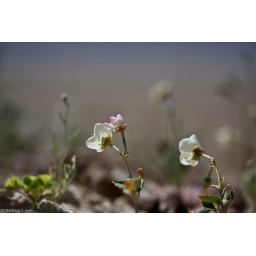
These tiny flowers were doing their best to grow in the rocky ground outside of Golden Canyon.